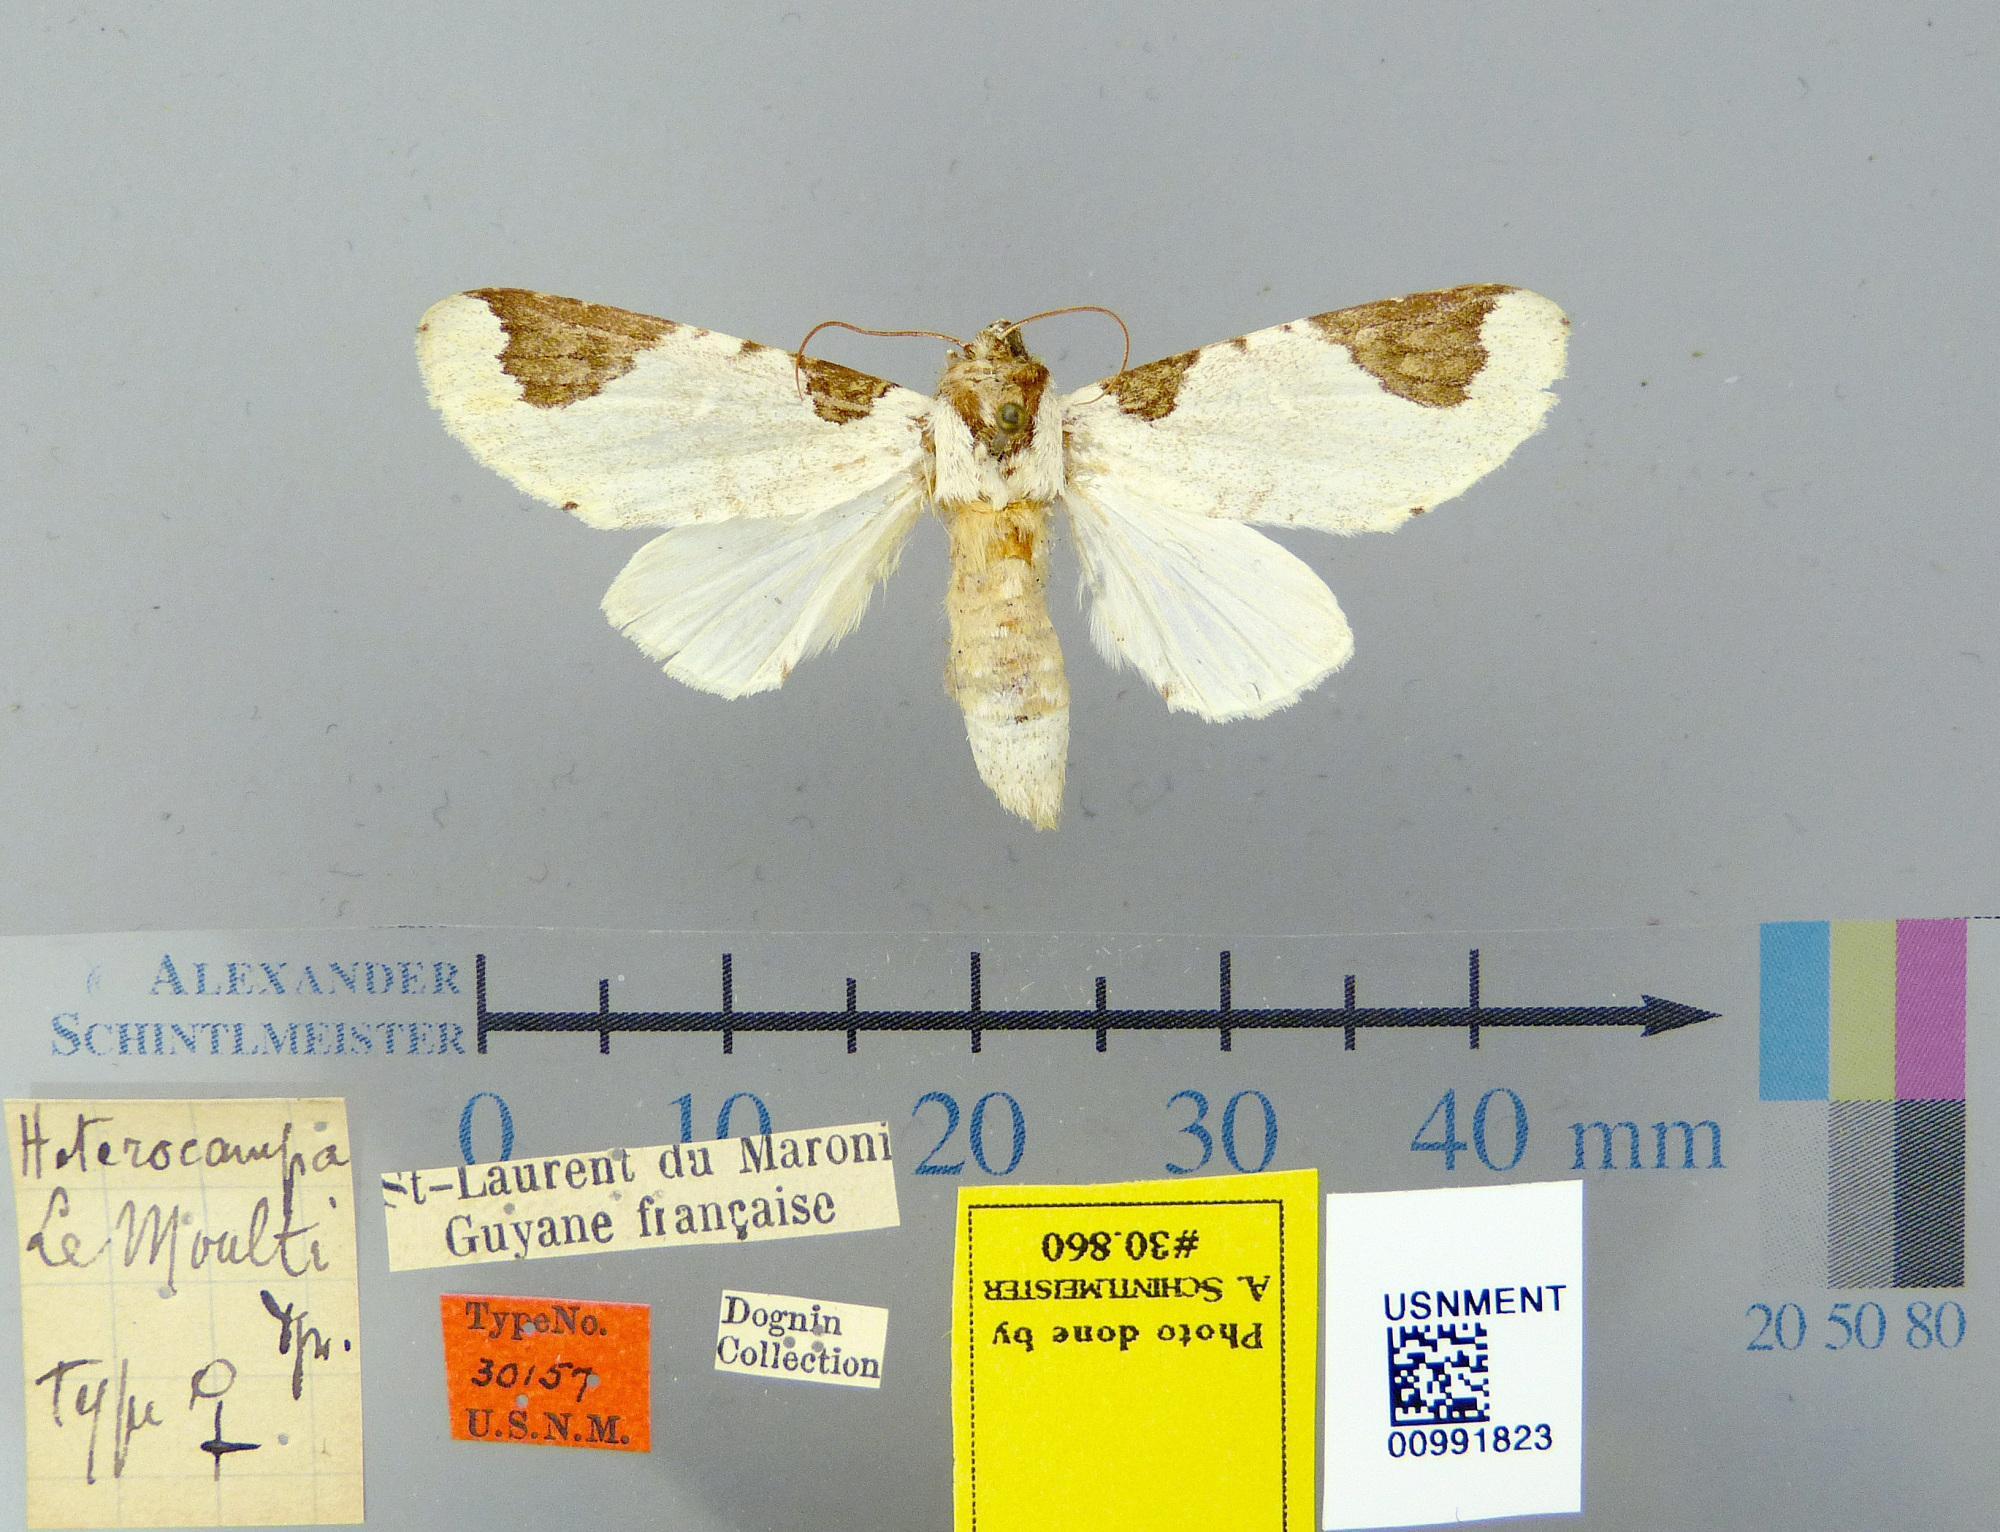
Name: Heterocampa lemoulti
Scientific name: Heterocampa lemoulti (Dognin, 1908)
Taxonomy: Animalia, Arthropoda, Insecta, Lepidoptera, Notodontidae
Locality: Saint Laurent du Maroni, [Not Stated], Guyana
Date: [Not Stated]